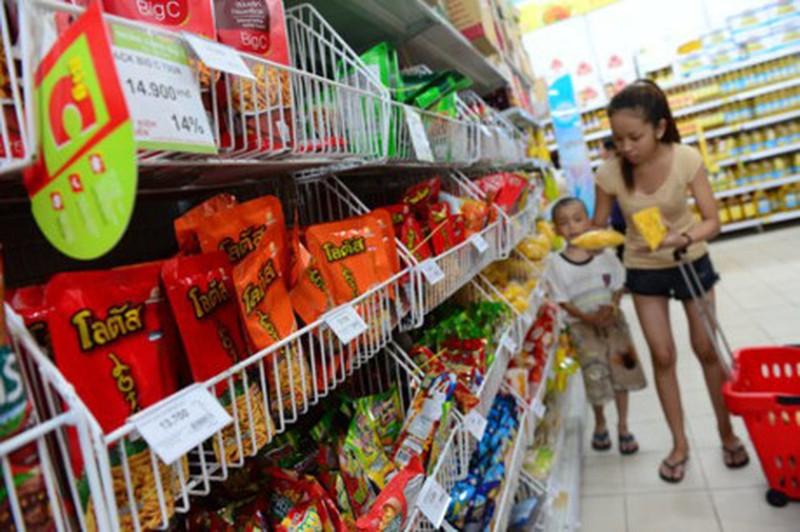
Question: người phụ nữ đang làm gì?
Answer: cô ấy đang lựa các mặt hàng